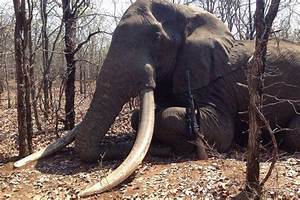
Label: elephant